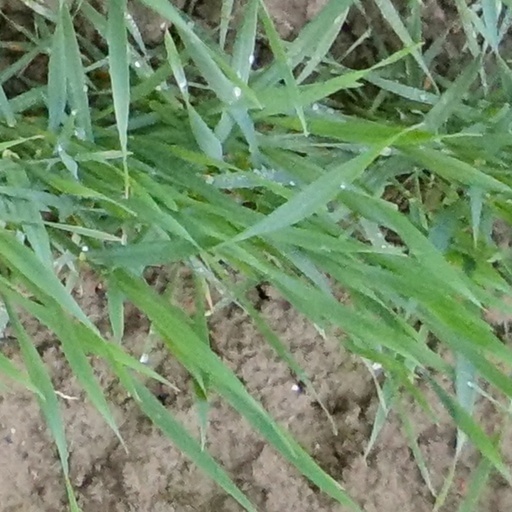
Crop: wheat